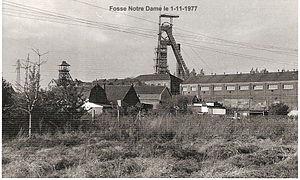
La Compagnie des mines d'Aniche était une compagnie qui exploitait des mines de charbon dans la région Nord-Pas-de-Calais en France et qui possédait aussi des usines et des lavoirs.
Cet article recense les puits de mine les plus profonds du bassin minier du Nord-Pas-de-Calais. Alors que certains puits ont directement été creusés à leur profondeur maximale pour atteindre un gisement profond, d'autres ont été approfondis au fil des décennies pour exploiter de nouvelles veines.
La fosse Notre-Dame, également orthographiée Notre Dame, de la Compagnie des mines d'Aniche est un ancien charbonnage du Bassin minier du Nord-Pas-de-Calais, situé à Waziers. Les travaux de fonçage commencent en 1856, lorsque la fosse Gayant toute proche commence à produire. La fosse Notre-Dame commence à produire en 1860. La fosse est riche et productive d'après Émile Vuillemin, qui précise en 1878 que la fosse a produit 1 465 000 tonnes de houille depuis sa mise en service.